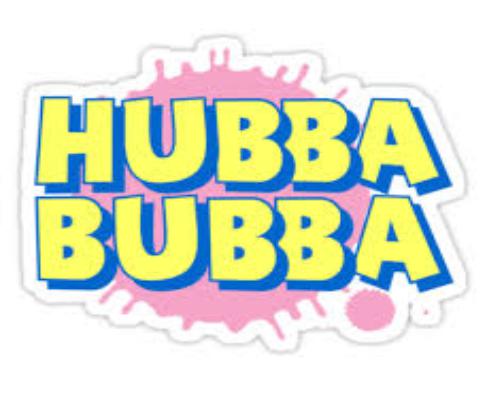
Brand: Hubba Bubba
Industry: Food